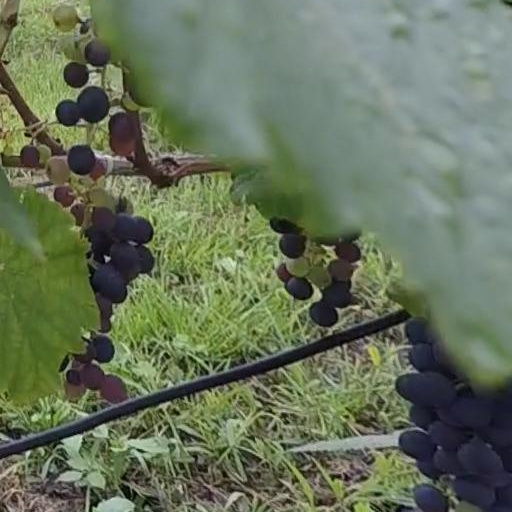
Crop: grape